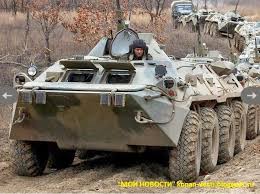
Label: BTR